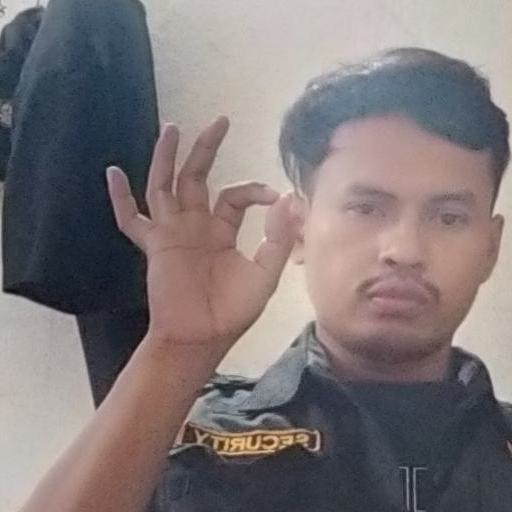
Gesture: ok